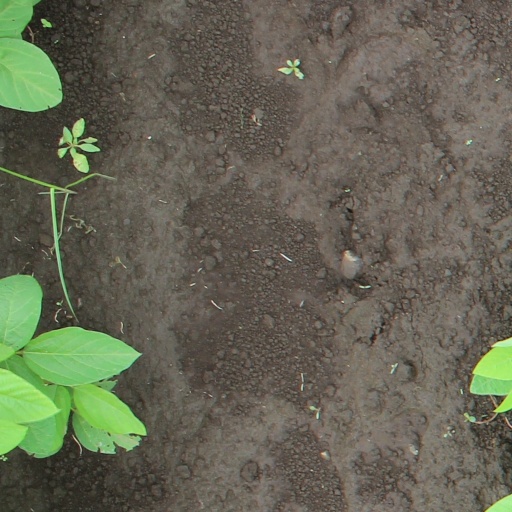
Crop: soybean